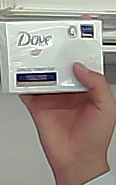
Product: dove_soap